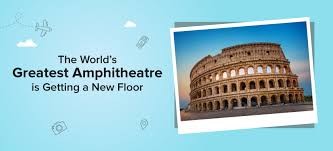
Landmark: Roman Colosseum